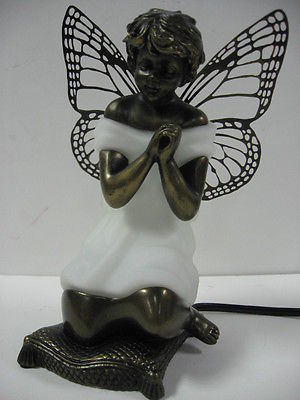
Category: lamp